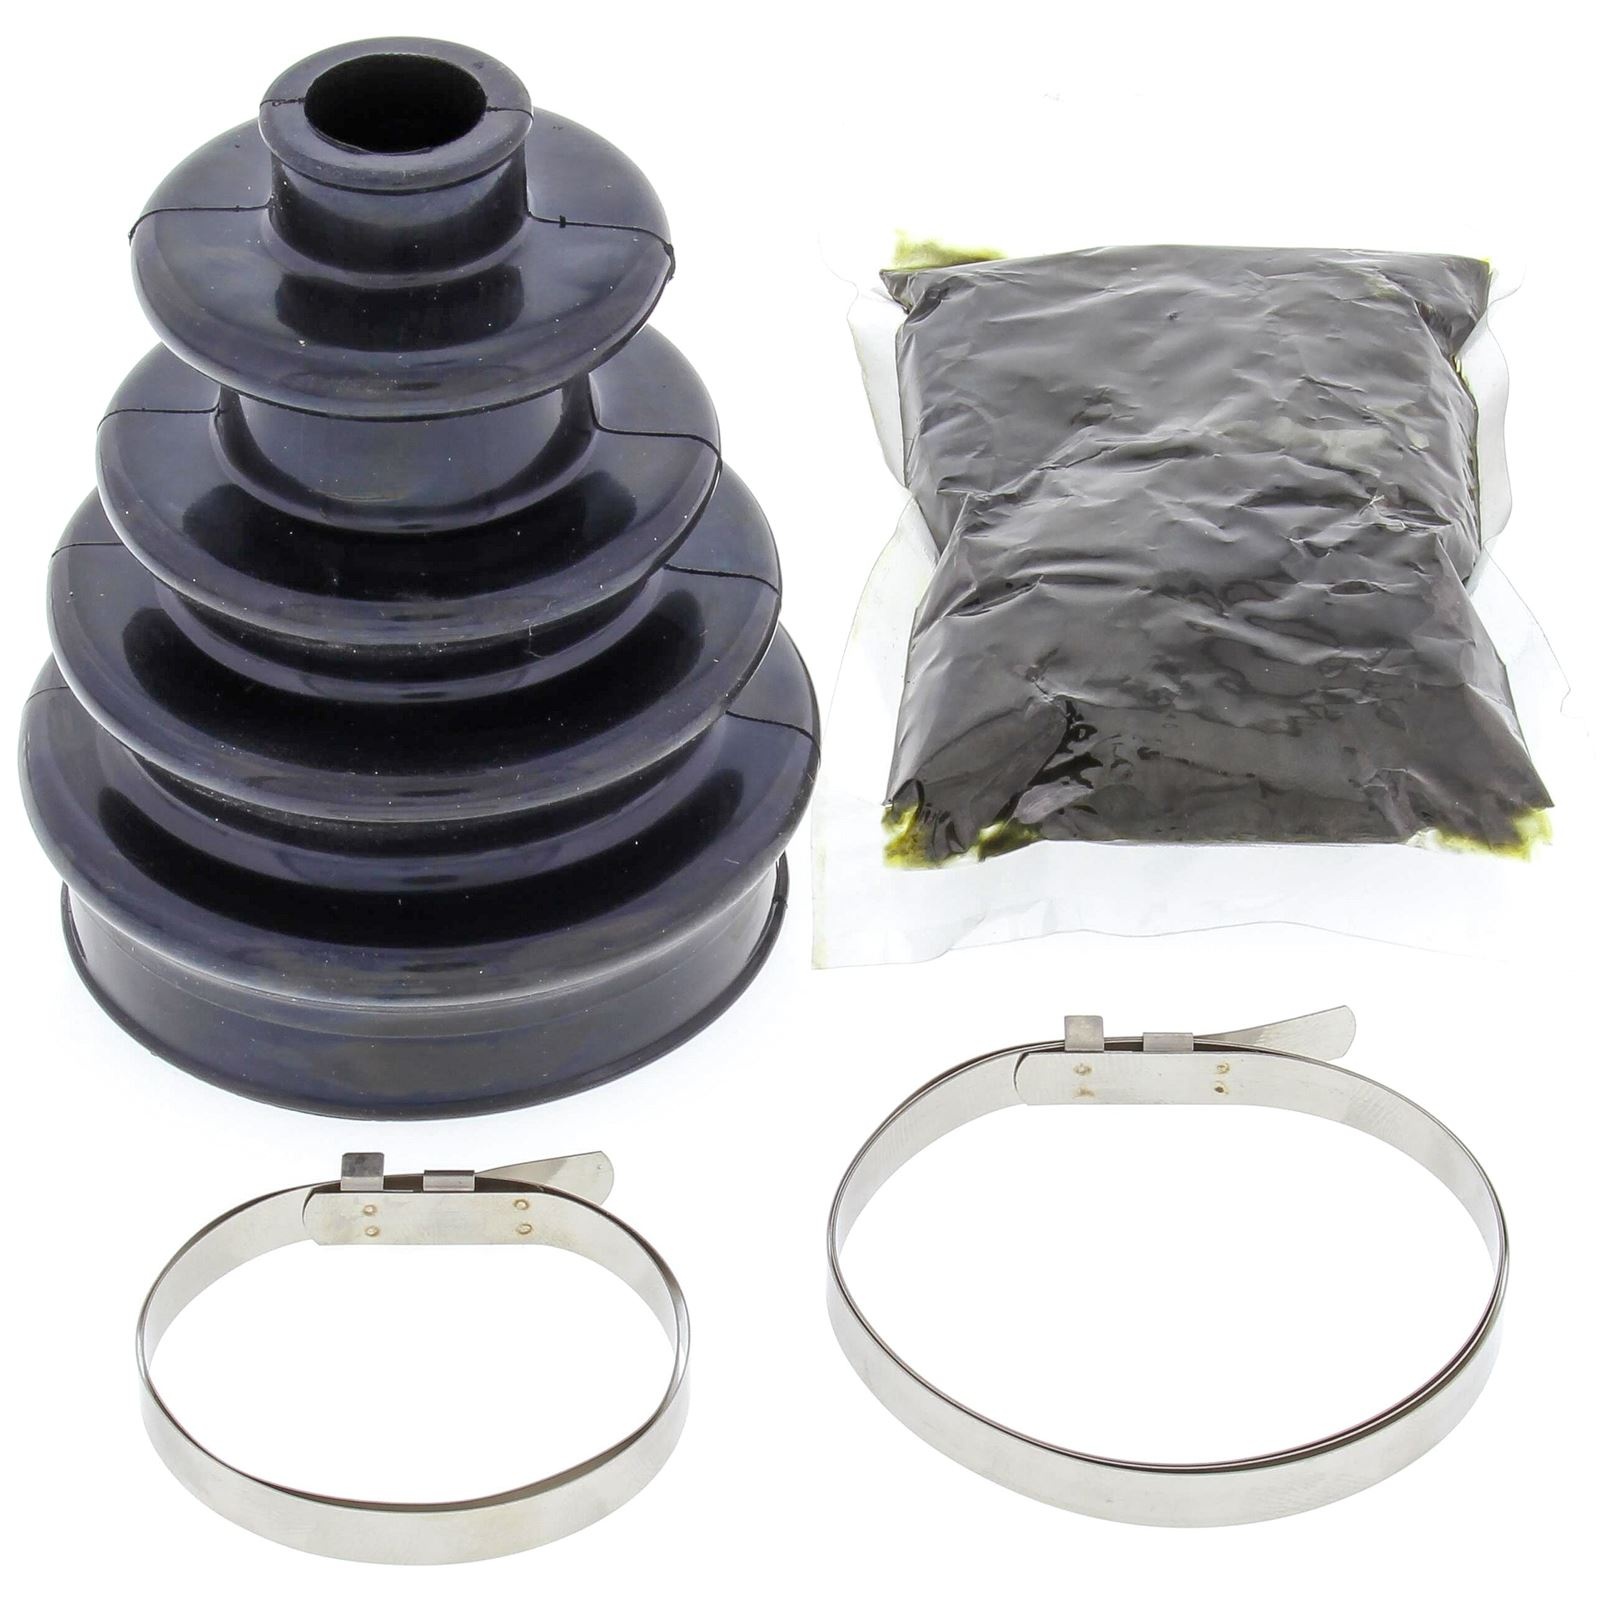
CV Boot Repair Kit Front Outer For Polaris Trail Boss 350L 4x4 1990-1992
Brand: AW Motorcycle Parts
Category: Vehicles & Parts > Vehicle Parts & Accessories > Motor Vehicle Parts > Motor Vehicle Transmission & Drivetrain Parts > CV Boots